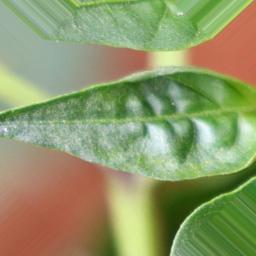
Label: mites_and_trips